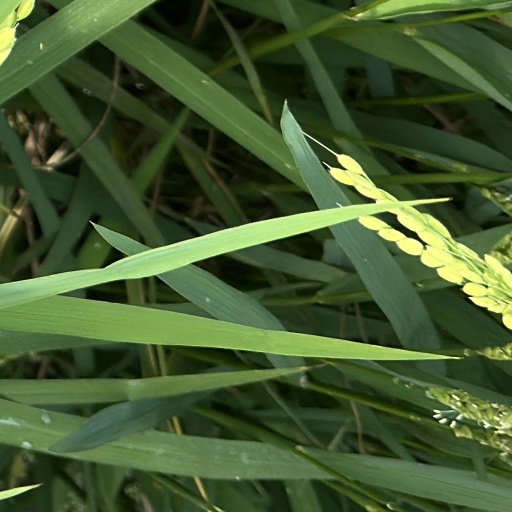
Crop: rice